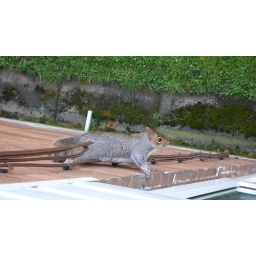
P1010397 - Squirrel on wall under our window